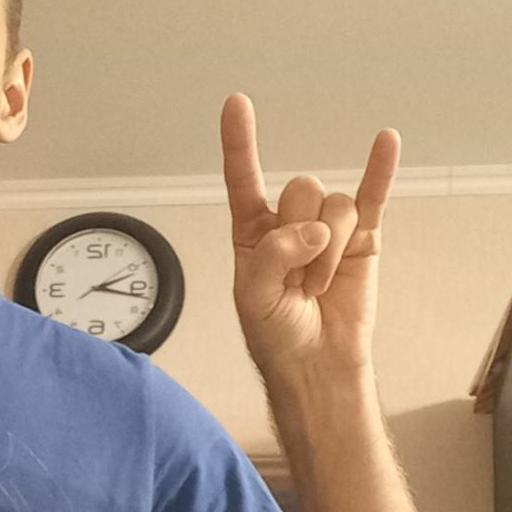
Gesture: rock